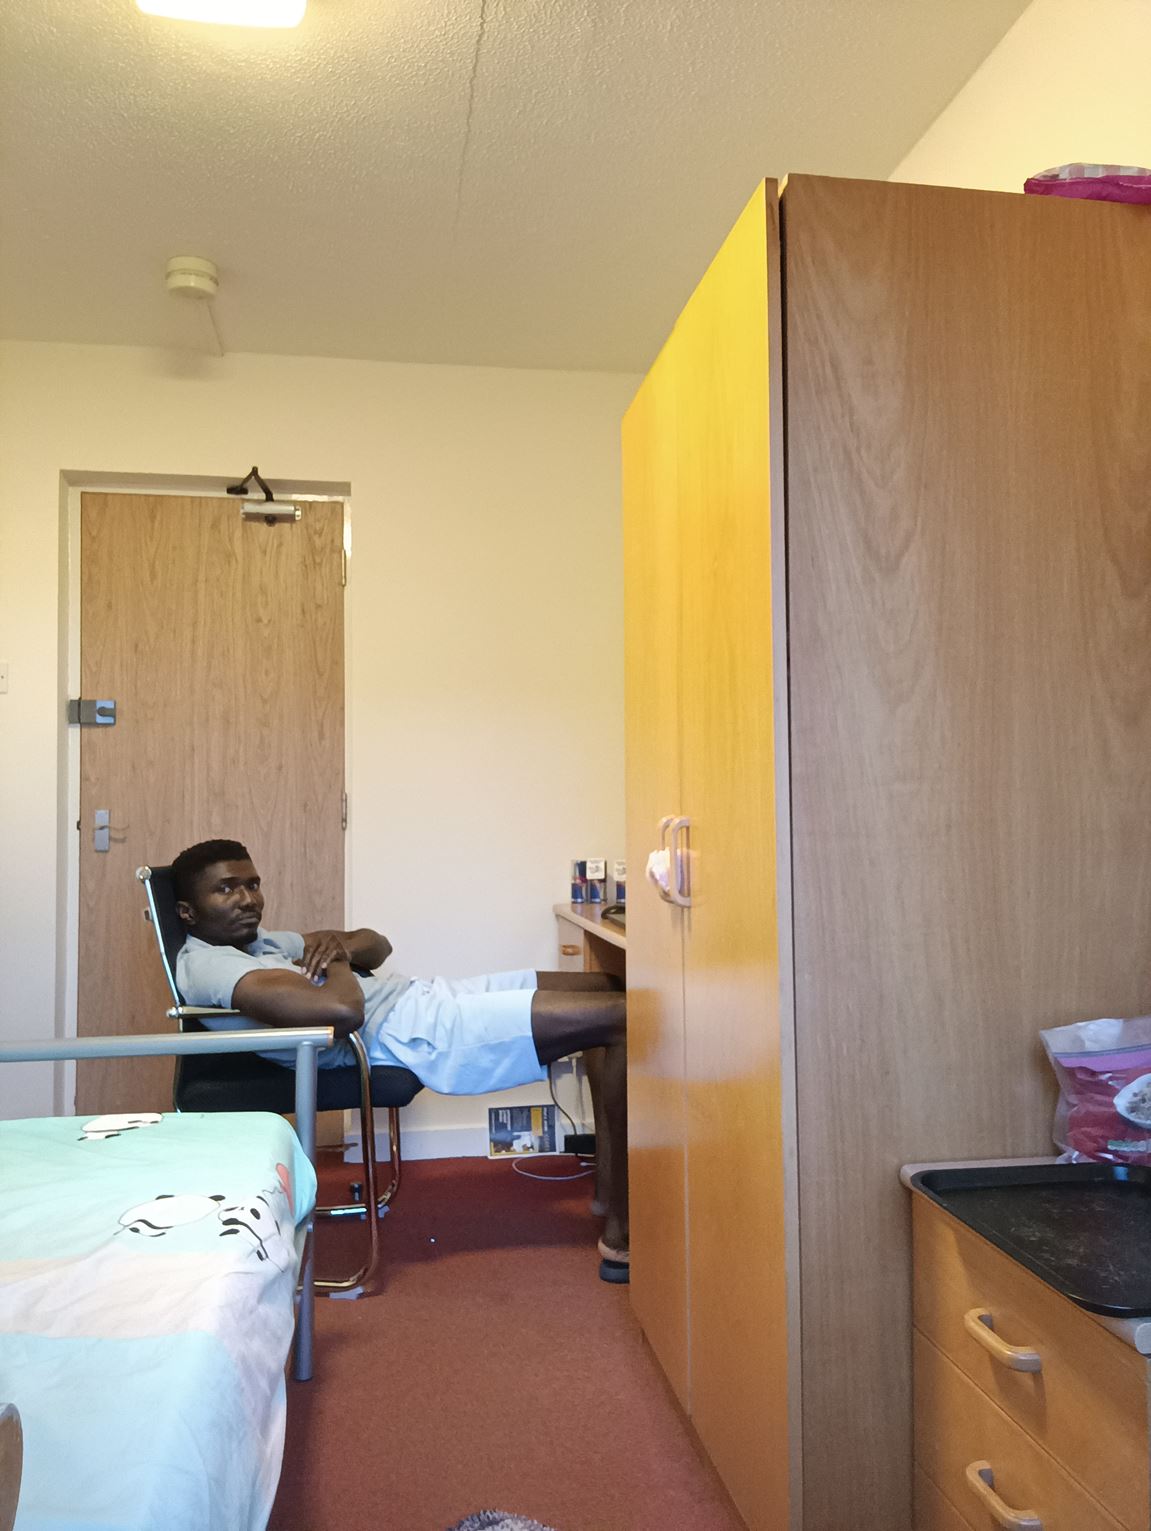
Posture: sit